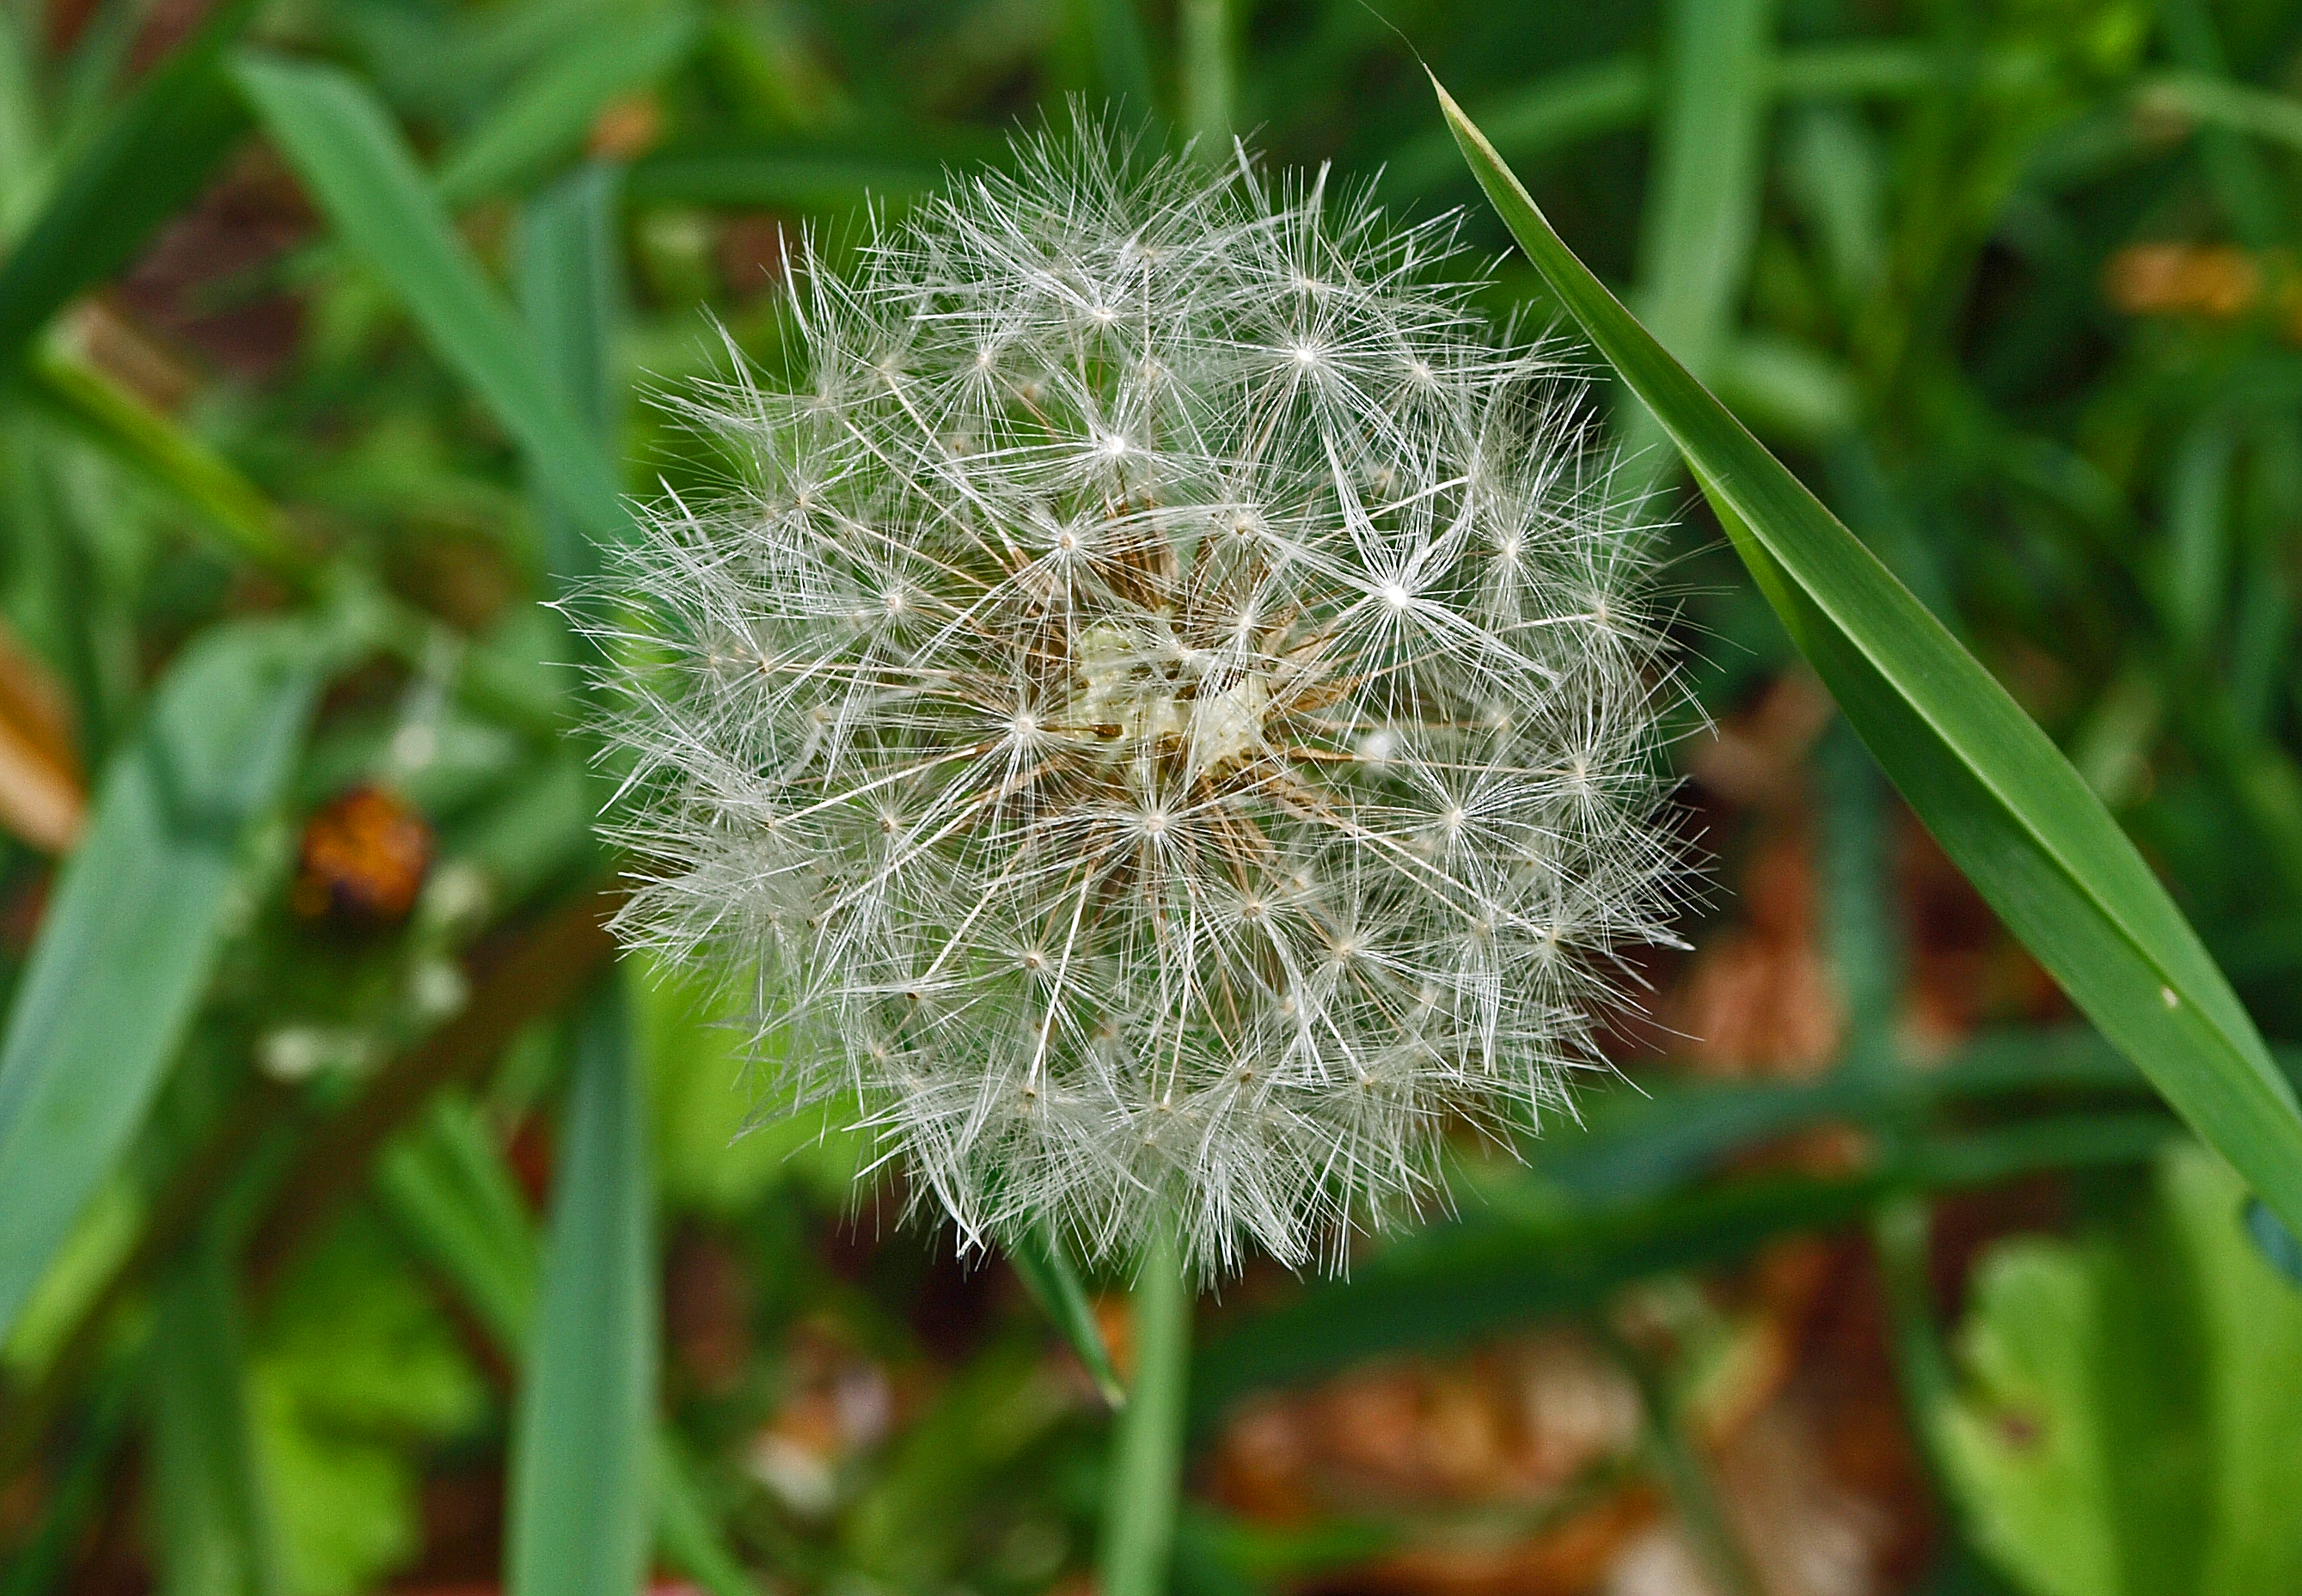
nature, grass, plant, meadow, dandelion, prairie, flower, botany, flora, wildflower, flowers, thistle, naturaleza, flores, ggl1, macro photography, flowering plant, daisy family, silybum, plant stem, land plant, thorns spines and prickles